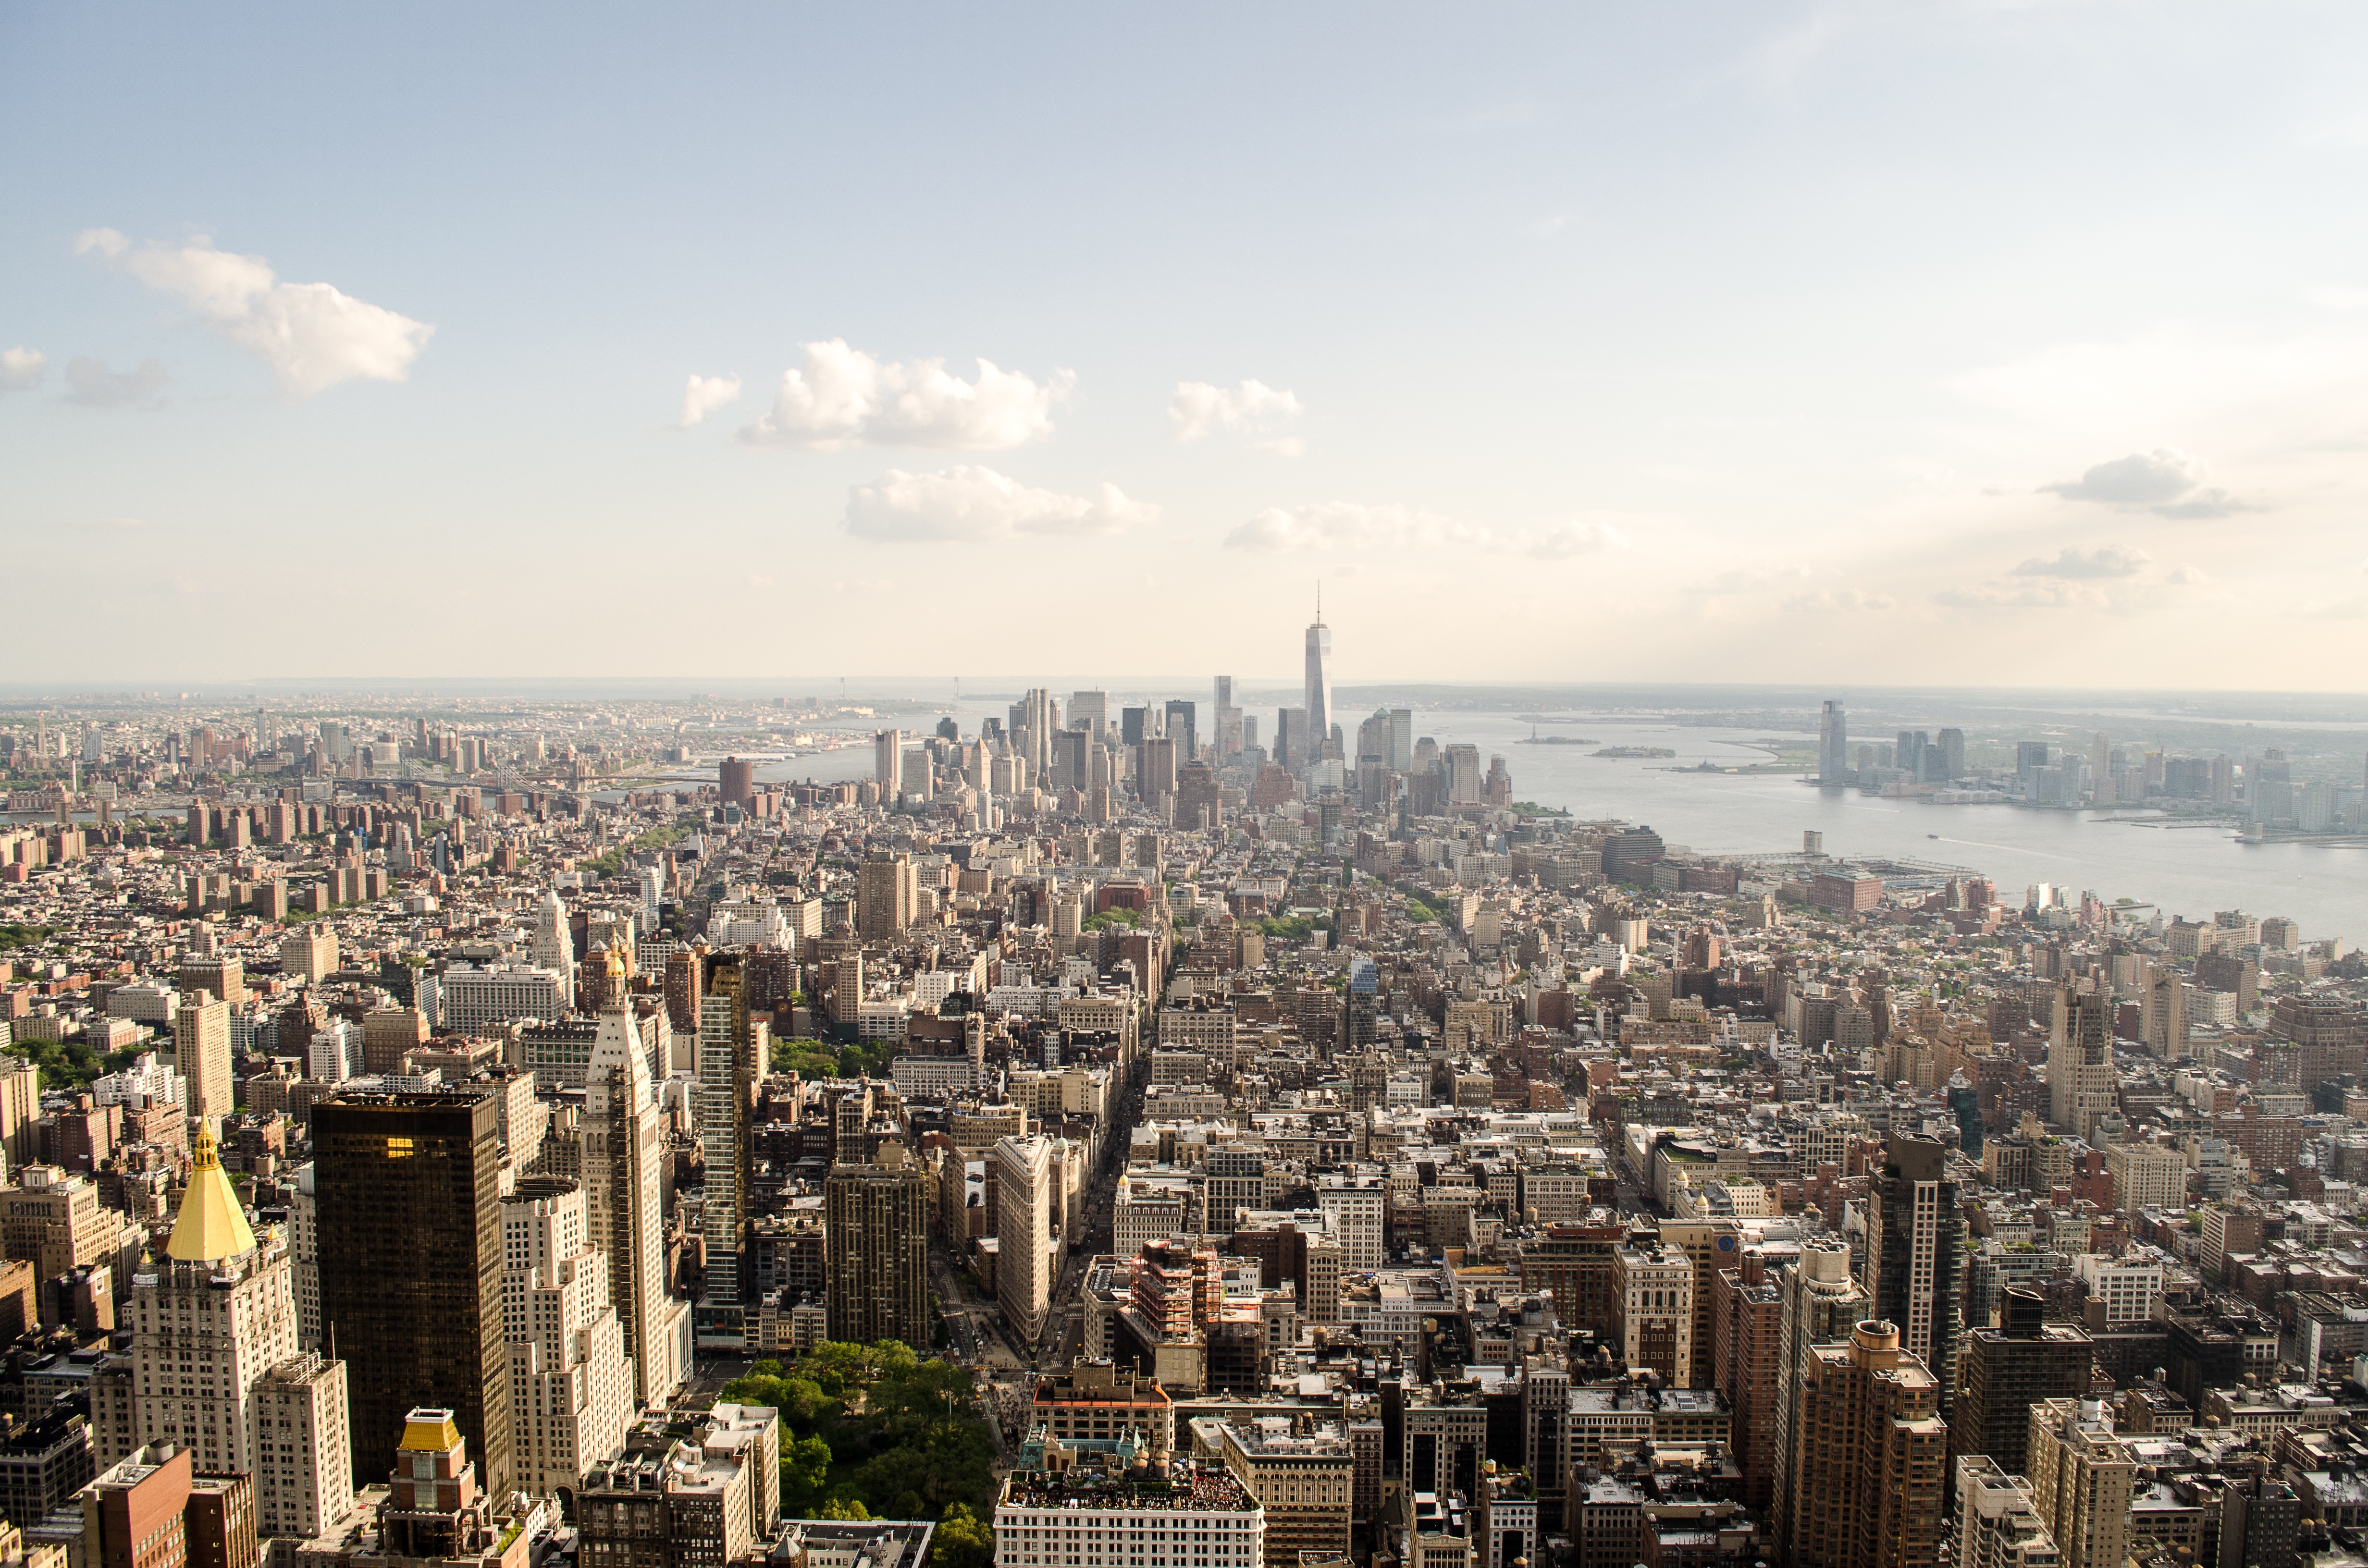
horizon, skyline, photography, city, skyscraper, cityscape, panorama, downtown, landmark, tower block, metropolis, neighbourhood, aerial photography, urban area, residential area, geographical feature, human settlement, atmosphere of earth, metropolitan area